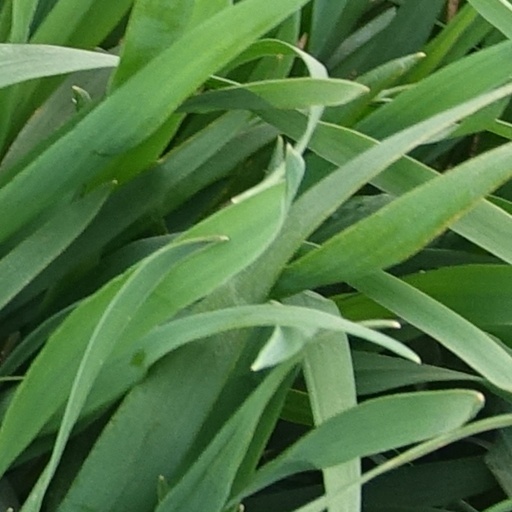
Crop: wheat